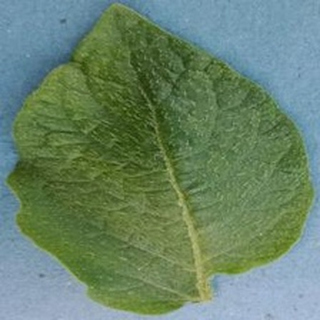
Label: healthy_potato